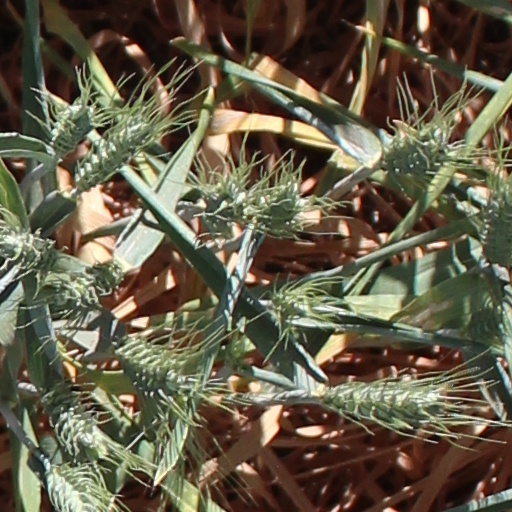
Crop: wheat